Erdowie, Erdowo, Erdogan

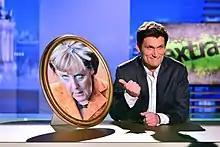
The music video was made by "extra 3", a political satire TV show produced by Norddeutscher Rundfunk.

"Erdowie, Erdowo, Erdogan" (German for "Erdo-how, Erdo-where, Erdogan") is a satirical music video that was produced by German TV show "extra 3" in March 2016. The song mocks Turkish president Recep Tayyip Erdoğan. Following the release of the song, Turkey summoned the German ambassador to Turkey and demanded that the song be taken down, a request the German government refused. The Turkish government's response to the video led directly to the Böhmermann affair, when a German comedian responded with a vulgar poem directed towards Erdoğan, precipitating a diplomatic dispute.